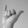
ASL letter: Y